Annie Buller

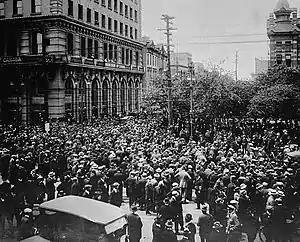
Buller supported the Winnipeg General Strike (June 21, 1919): here, a crowd gathers outside old City Hall

While at Rand, Buller helped raise funds in New York for Canadians in the Winnipeg General Strike.